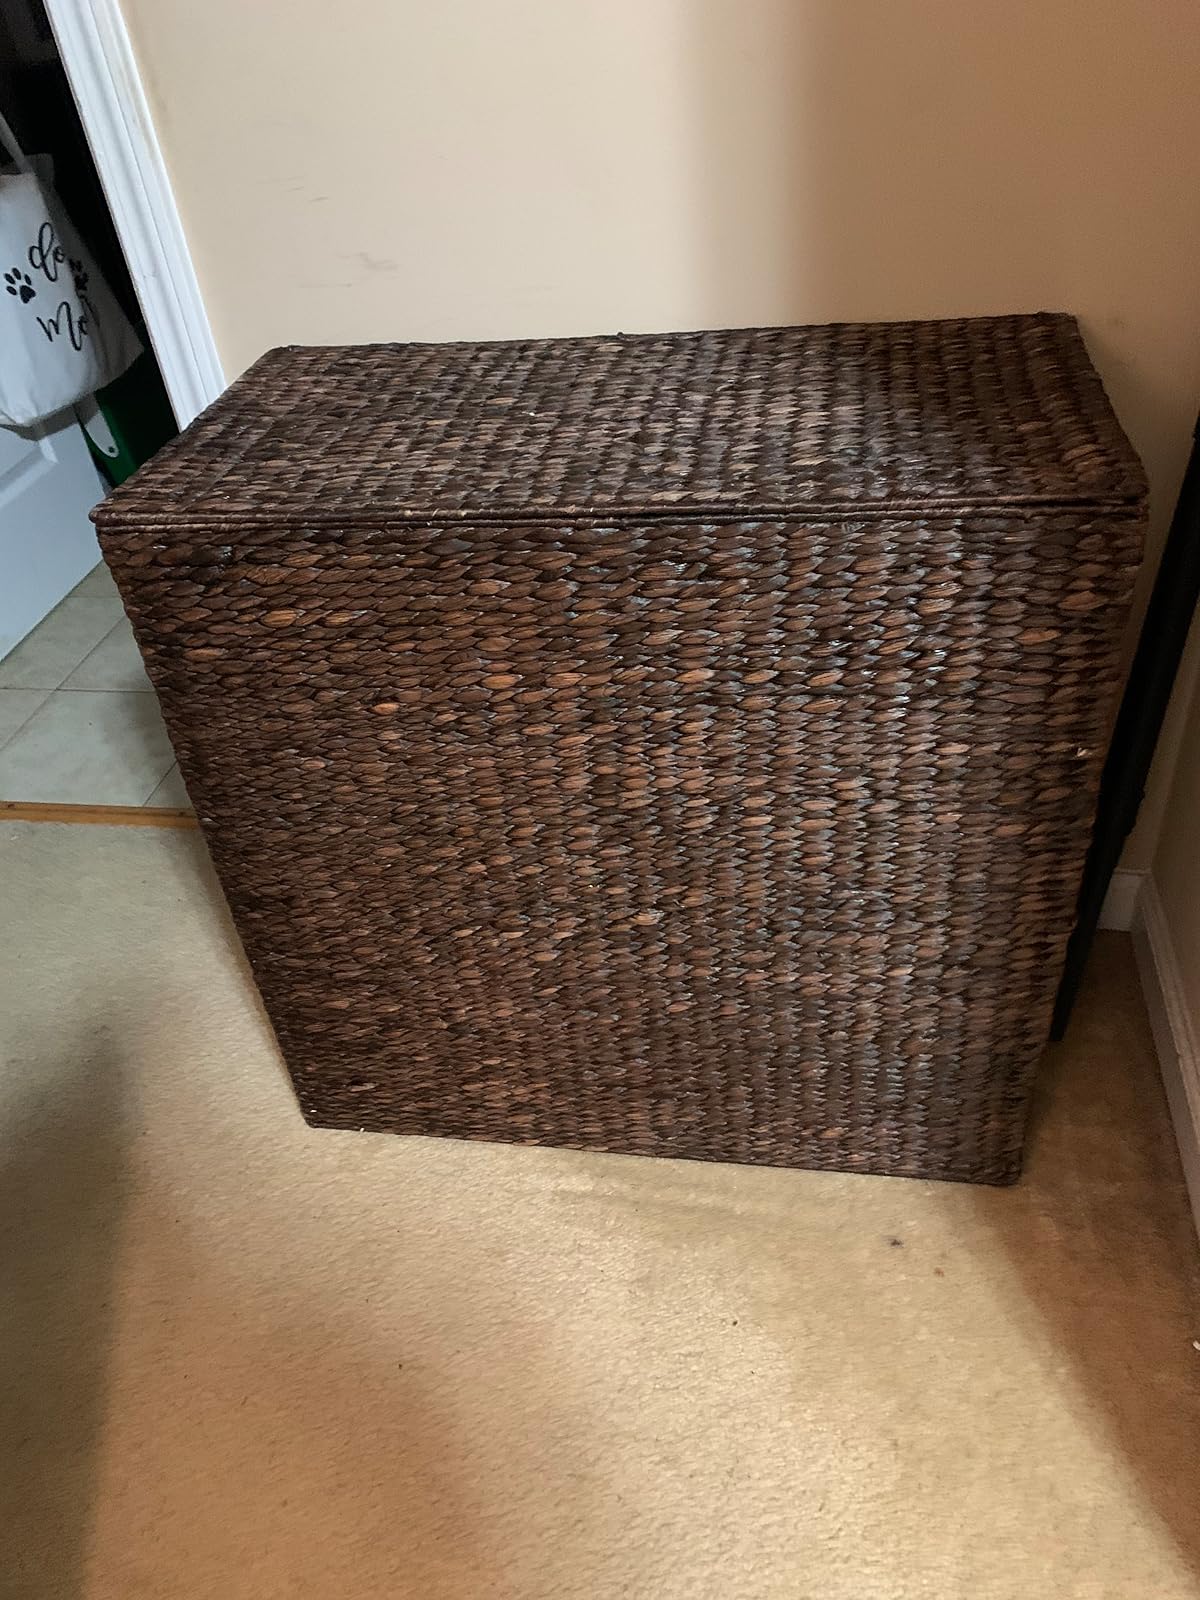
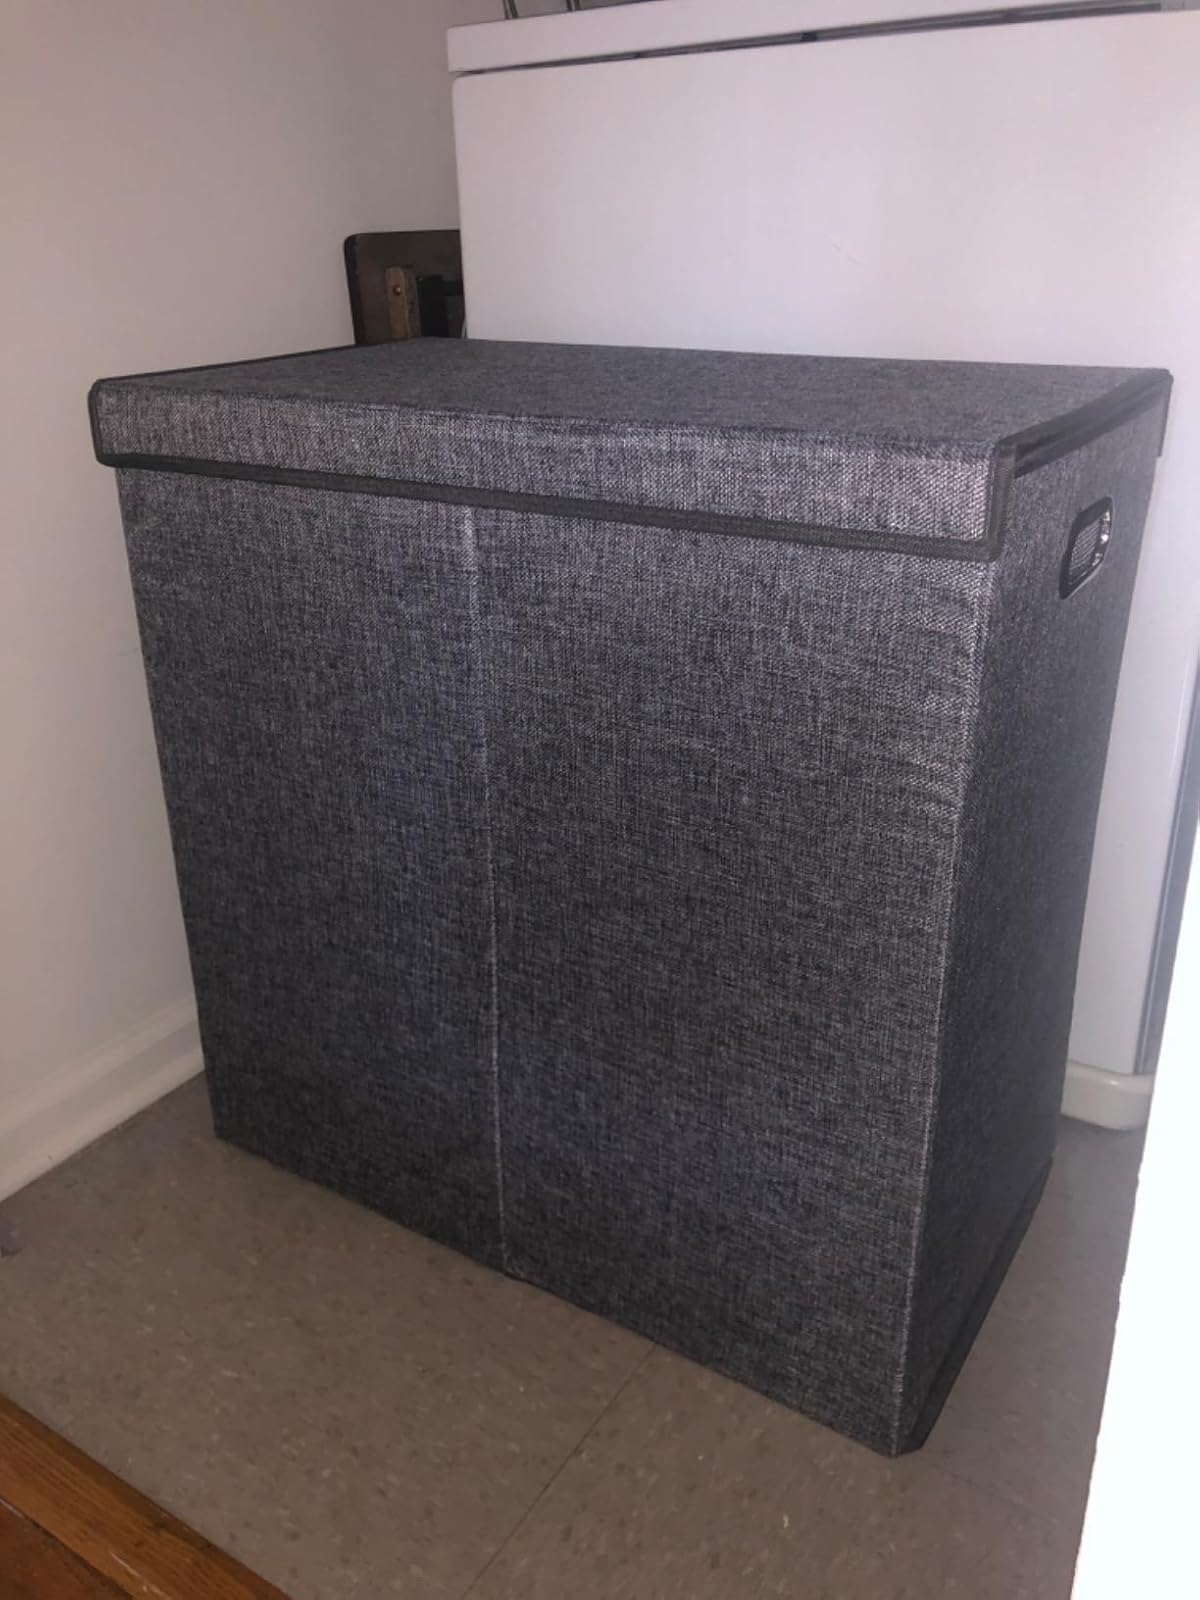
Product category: items_hamper
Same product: no